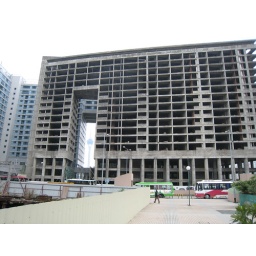
Exploring Macau - Cutout in 2 buildings to allow view of tower to show through